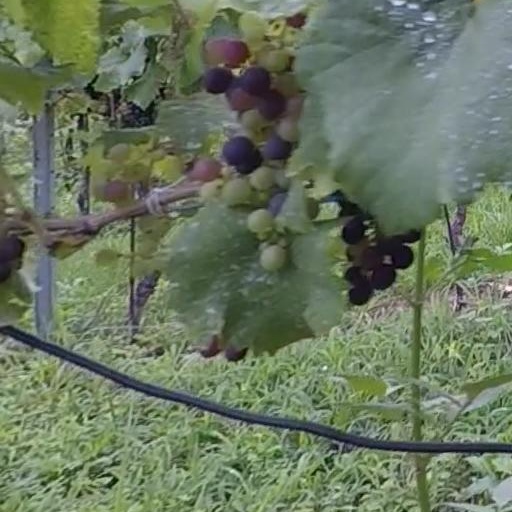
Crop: grape